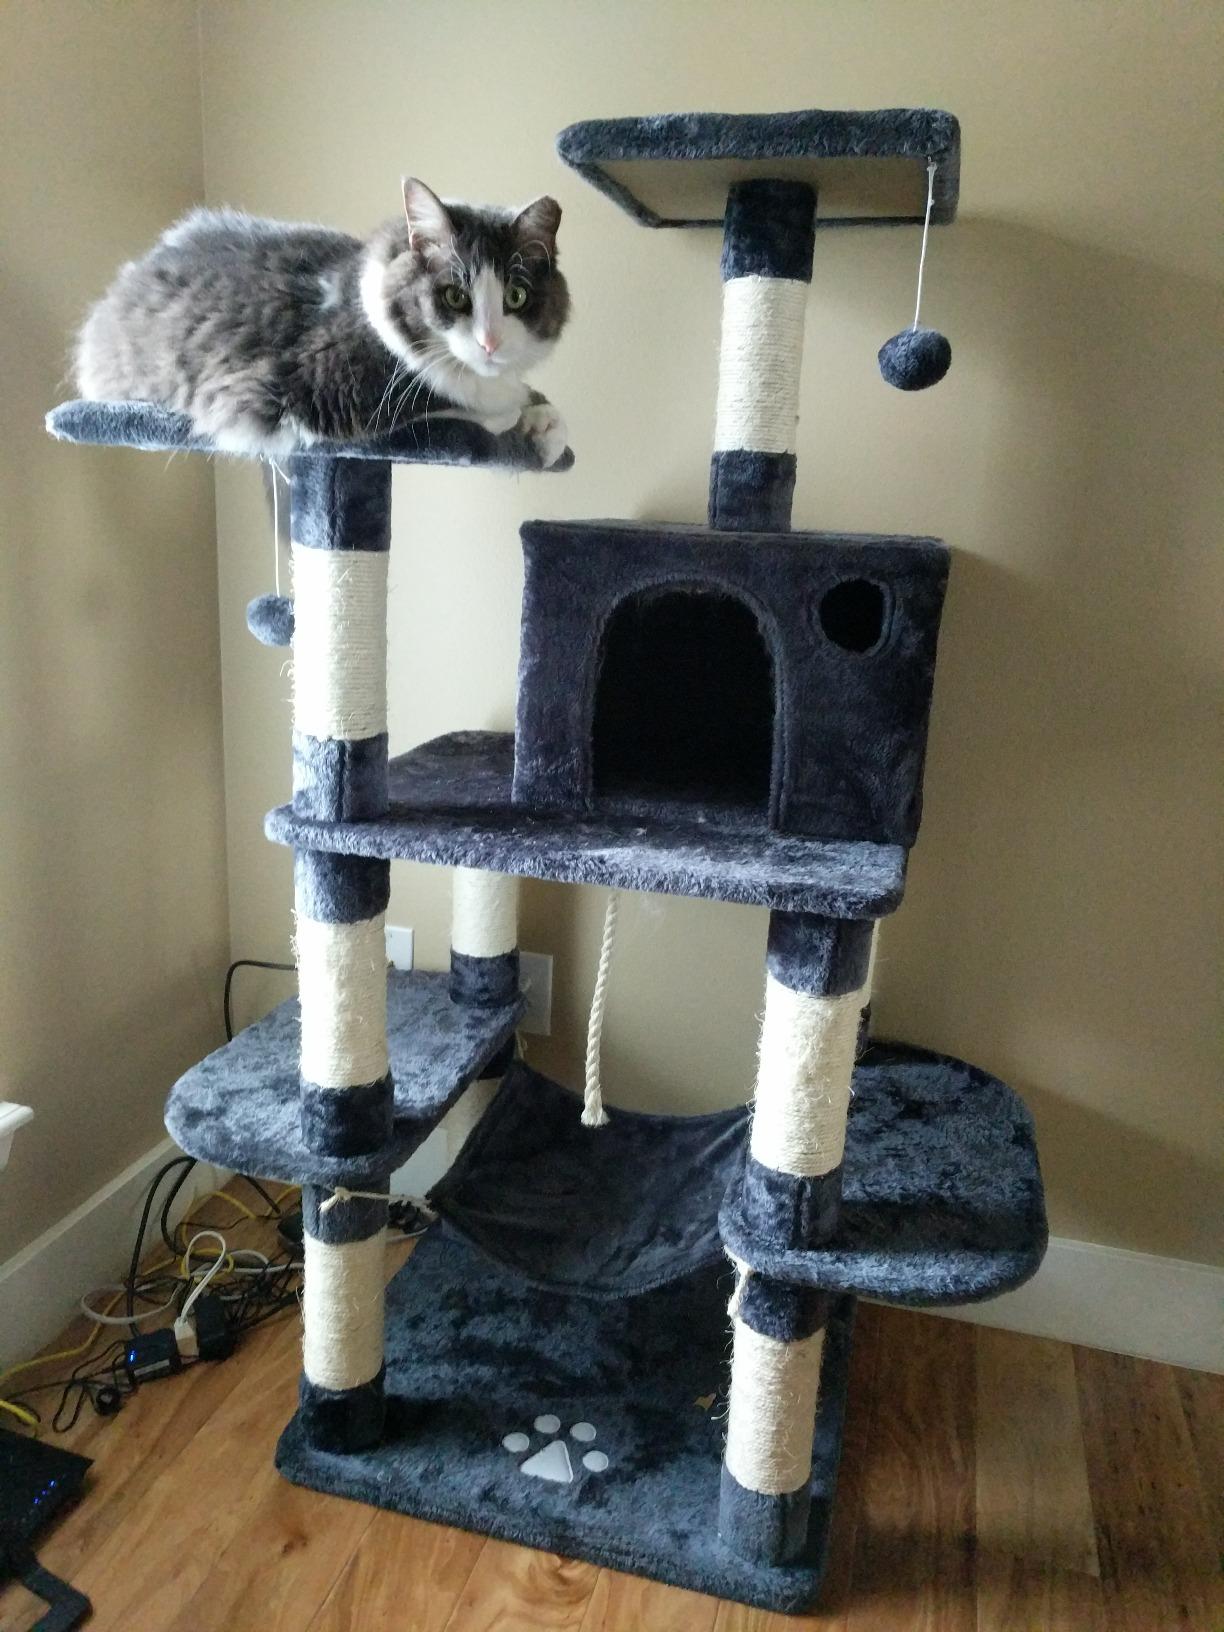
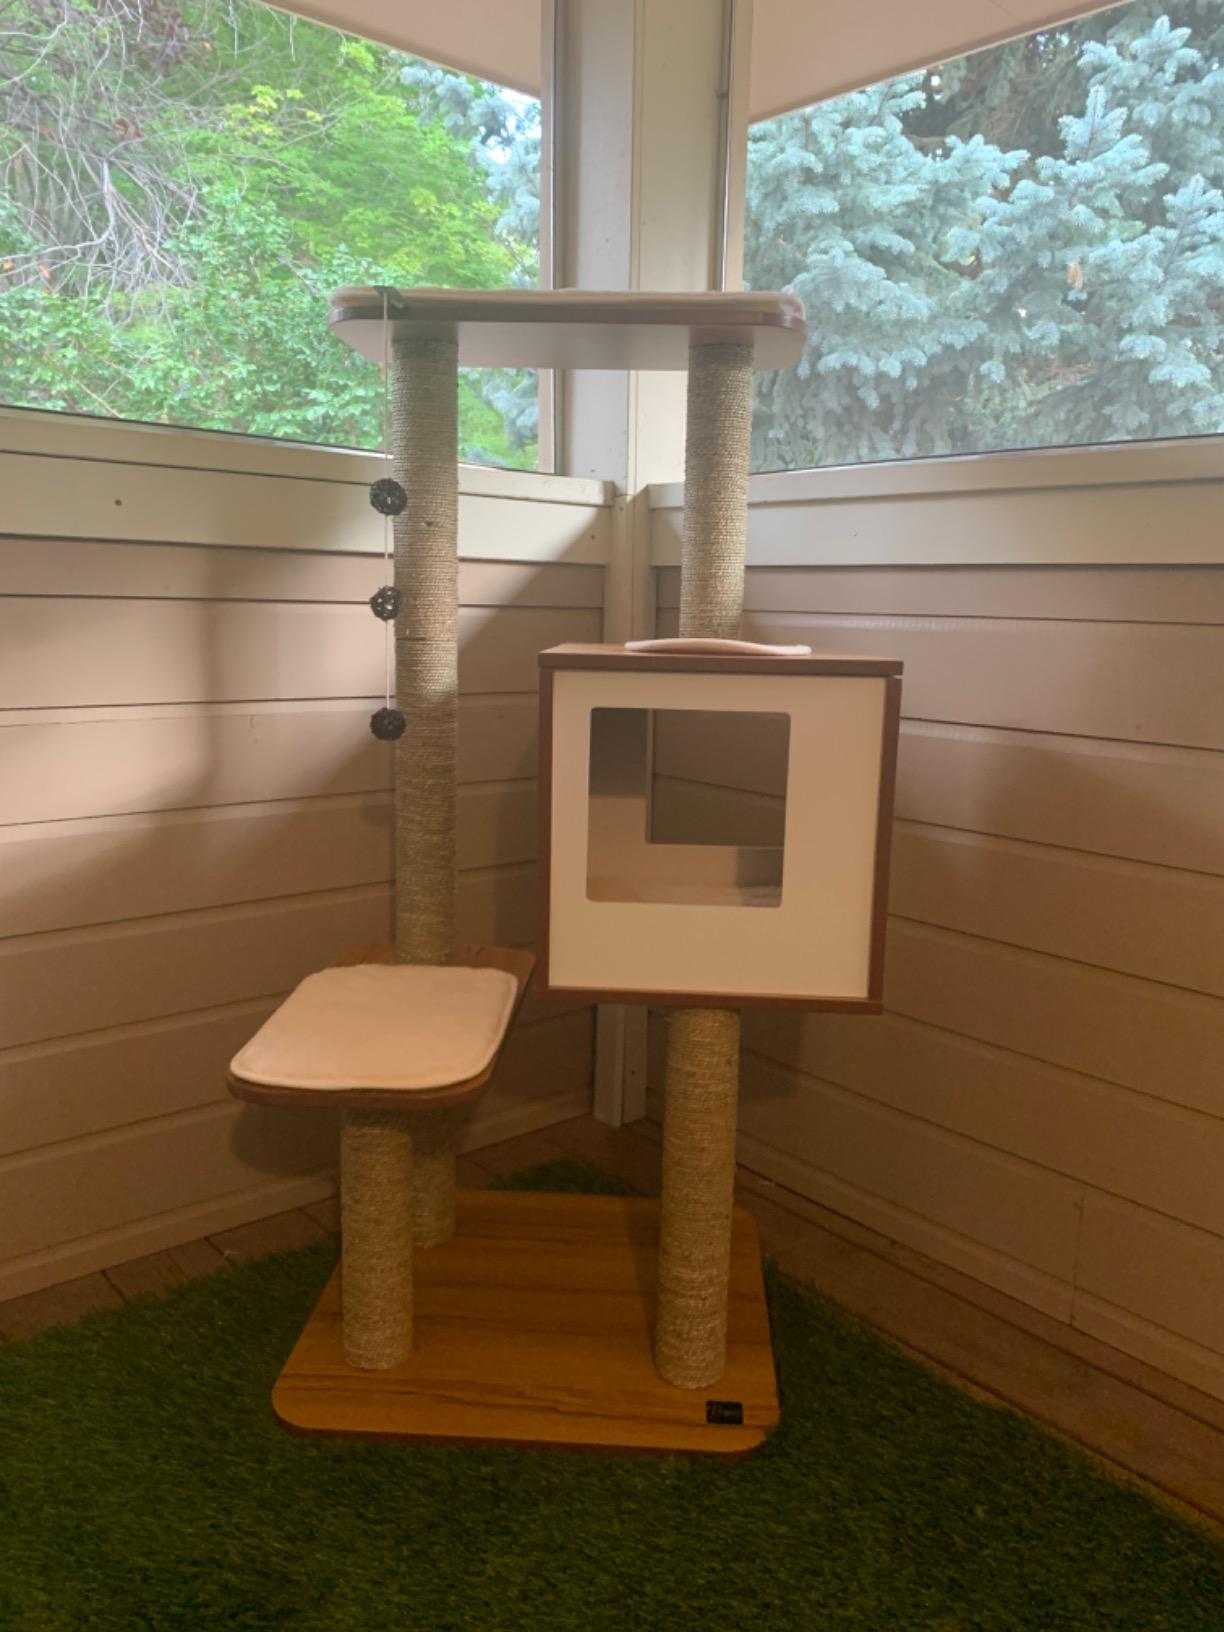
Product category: items_cat tree
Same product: no